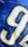
Number: 9